Mercedes-Benz Vito

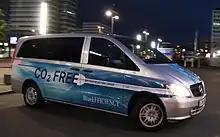
Vito E-CELL (2013)

The facelifted version of the Vito began from September 2010, and features restyled front and rear lights, restyled front bumpers, and more-efficient diesel engines adapted from the Mercedes-Benz Sprinter range. The Vito's suspension, instrumentation, steering wheel, and overall quality of materials was also improved.